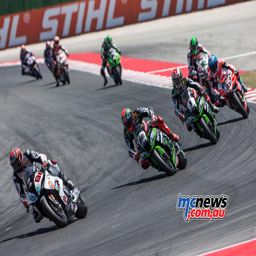
motorcycle racer had held the lead for laps but he was hugely frustrated to drop out of the race with a technical problem with laps to go when riding in second place .